Fidan Gasimova

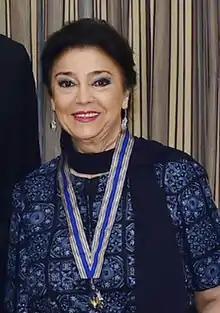

Fidan Akram gizi Gasimova (born 17 June 1947) is an Azerbaijani operatic soprano who was named a People's Artist of the USSR in 1988.